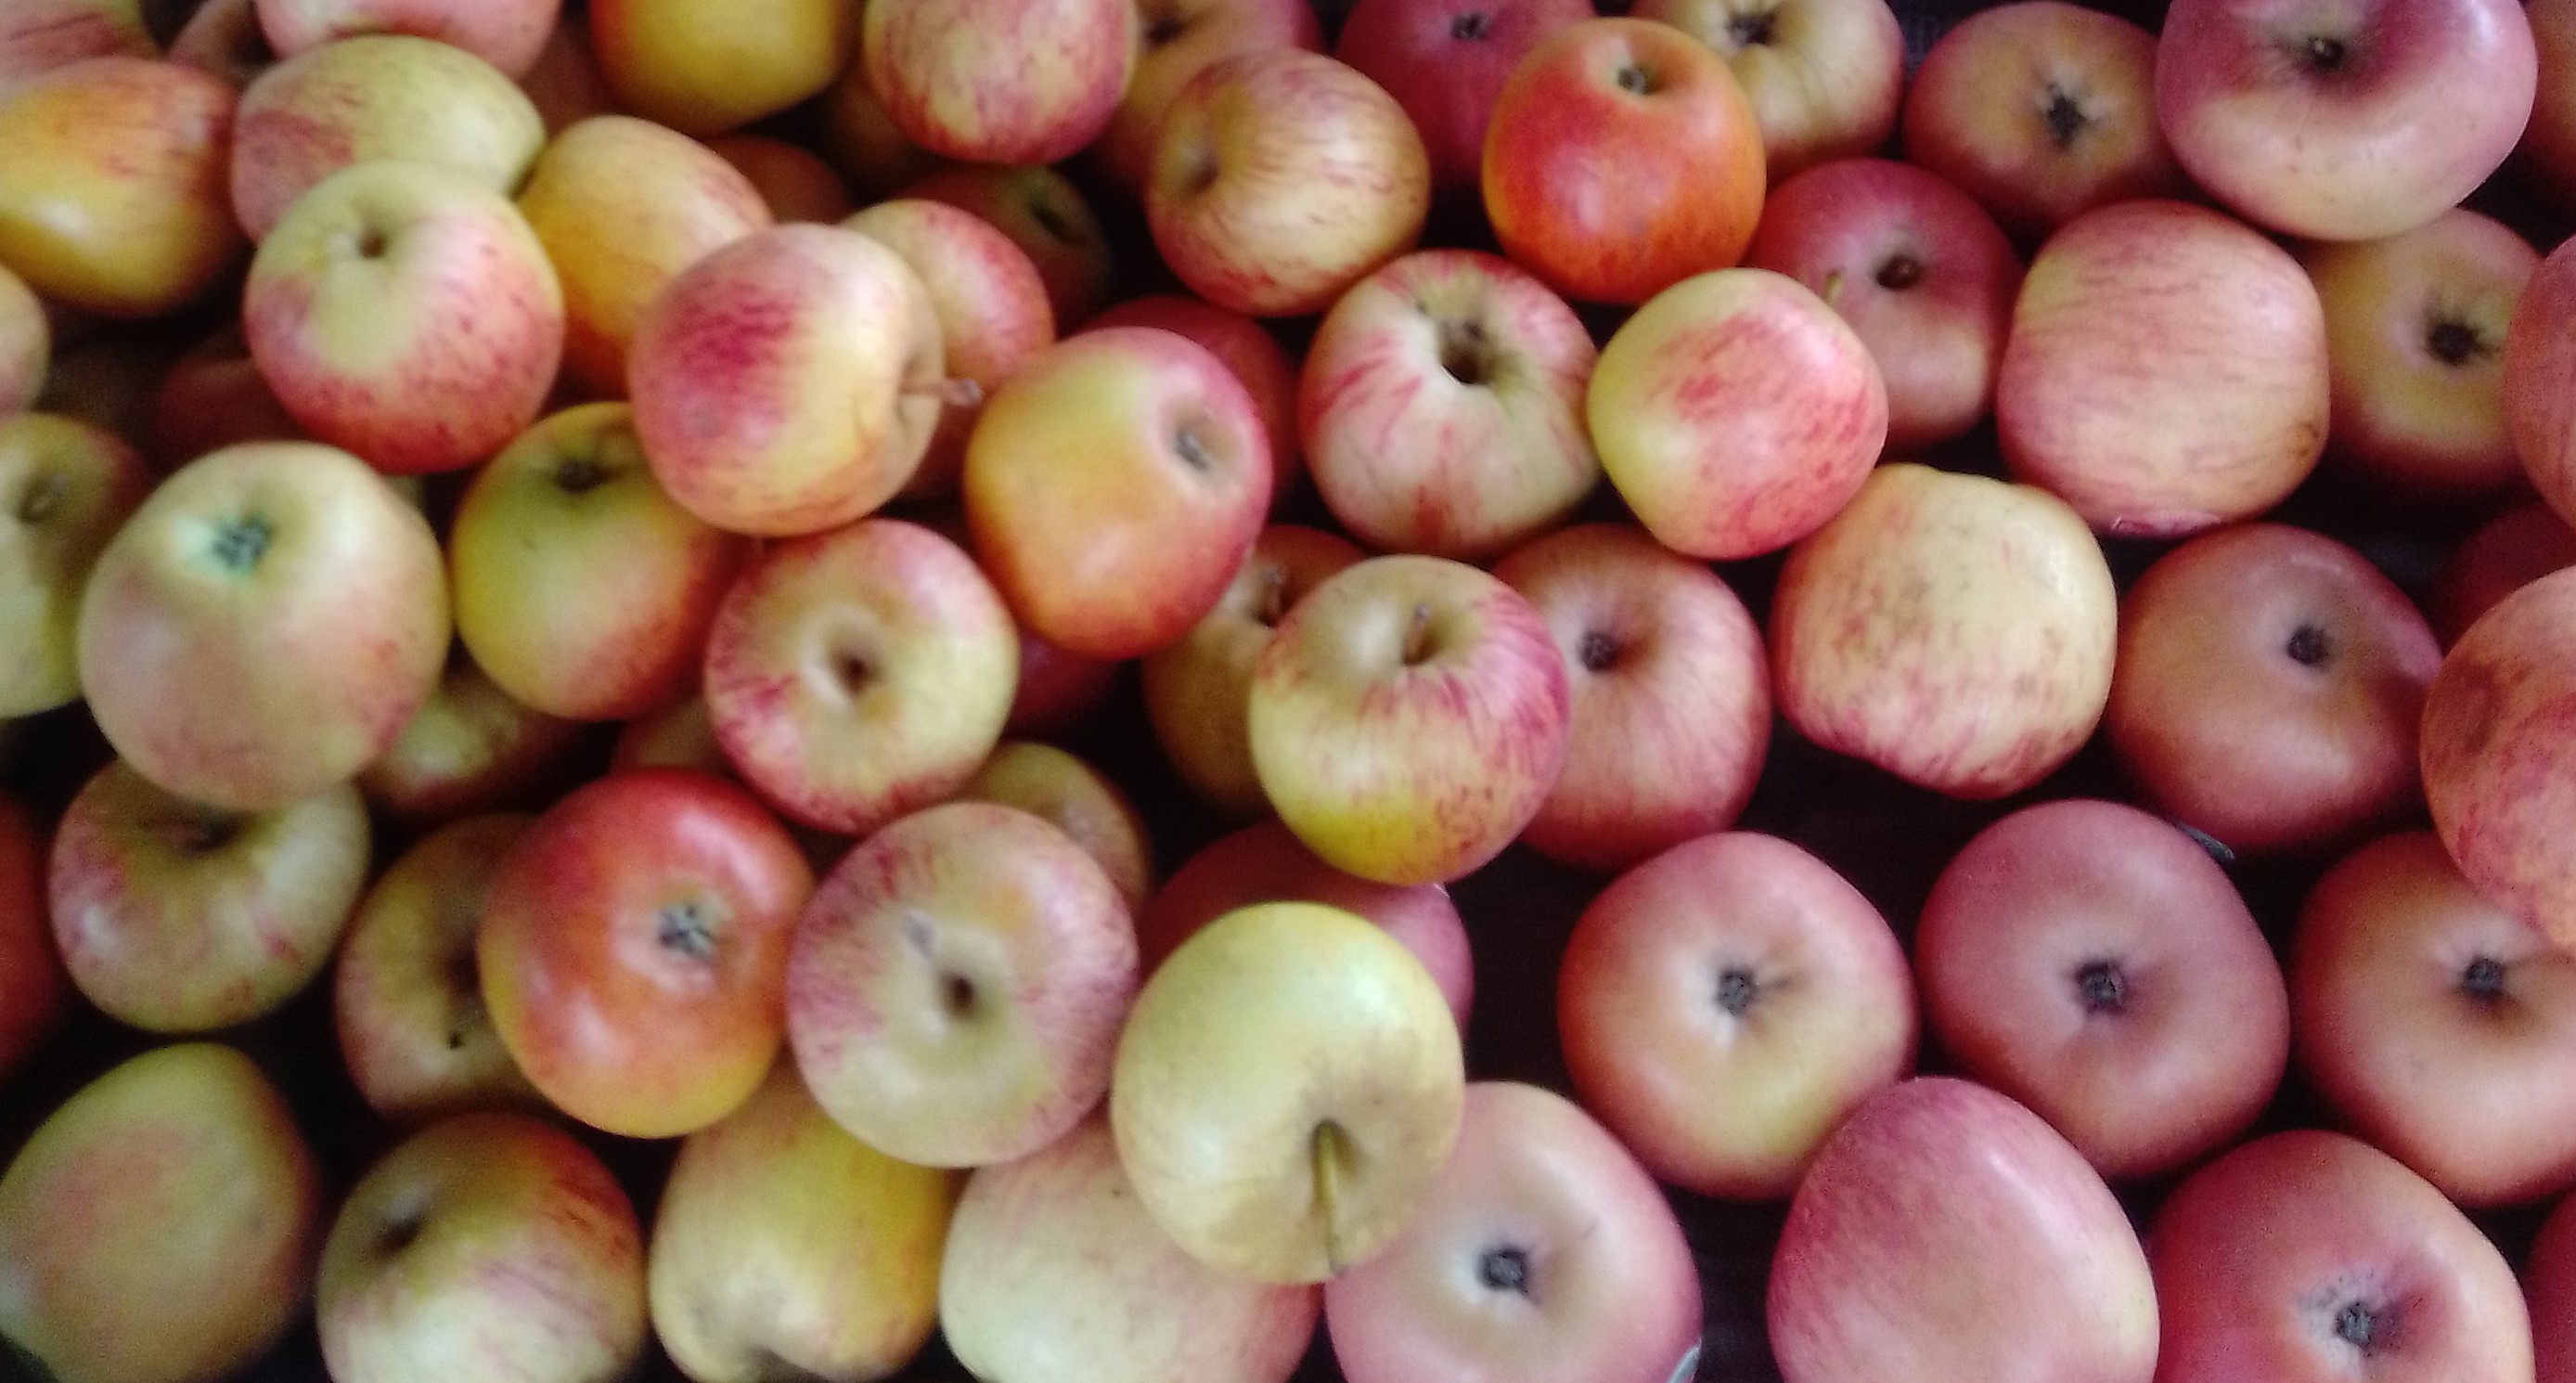
Fruit: apple
Condition: fresh